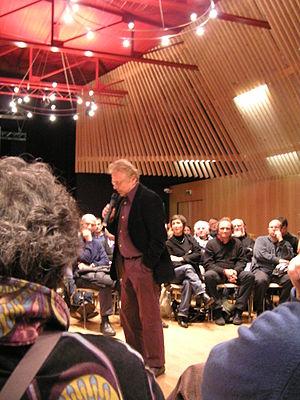
réunion d'Europe écologie le 25.11.2008 à Nantes
Europe Écologie est le nom donné aux listes du rassemblement de la mouvance écologiste en France lancé par Les Verts pour les élections européennes de 2009. Ce processus de rassemblement s'est poursuivi en 2010 en vue des élections régionales ; les listes du rassemblement de l'écologie se sont alors de nouveau présentées sous le nom « Europe Écologie ». Pour les élections européennes de 2014, ce dispositif est une fois de plus reconduit.